Zona Vallance

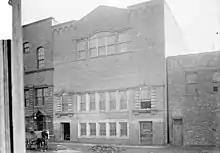
Hull House, Chicago, where Vallance delivered a lecture in 1902

Zona Vallance was born in Stratford, London on 6 February 1860, the daughter of Thomas James Vallance, a doctor, and Lucy (née Skipper). At 30, she was a founding member of the East London Ethical Society (launched in 1890), described as 'devoted and enthusiastic' by fellow worker Frederick James Gould in his "Life-Story of a Humanist". From her earliest involvement with the Ethical Movement, Vallance spoke widely on its behalf, advocating the development of moral ideas and action distinct from theological or supernatural beliefs. A central principle of the movement was that 'the love of goodness and the love of one's fellows are the true motives for right conduct; and self-reliance and co-operation are the true sources of help.' Vallance herself wrote that 'Salvation consists in the surrender of the private for the public weal'.